Answer in natural language. How many DiningTables are visible in the scene? Choose between the following options: 0, 3, 2, 1 or 4
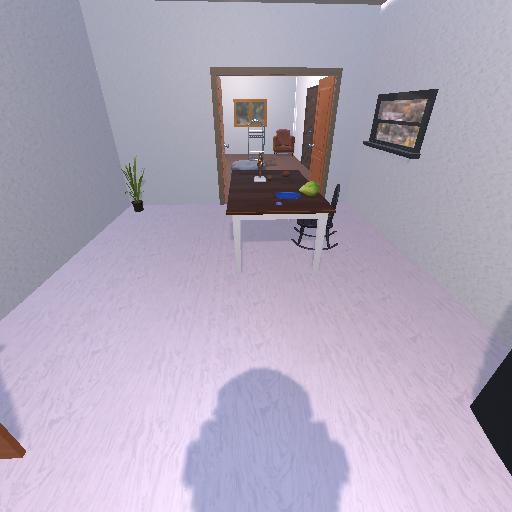
<answer>1</answer>